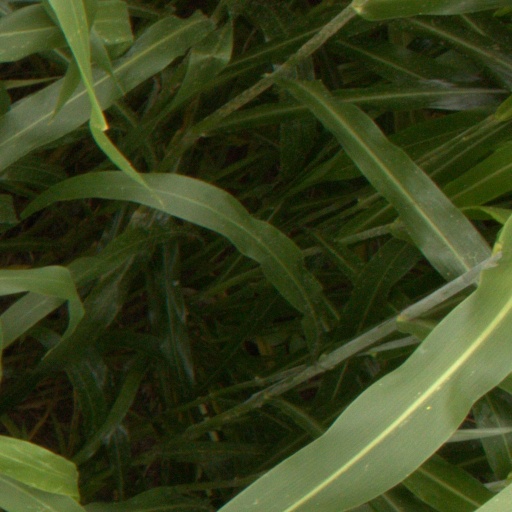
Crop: sorghum